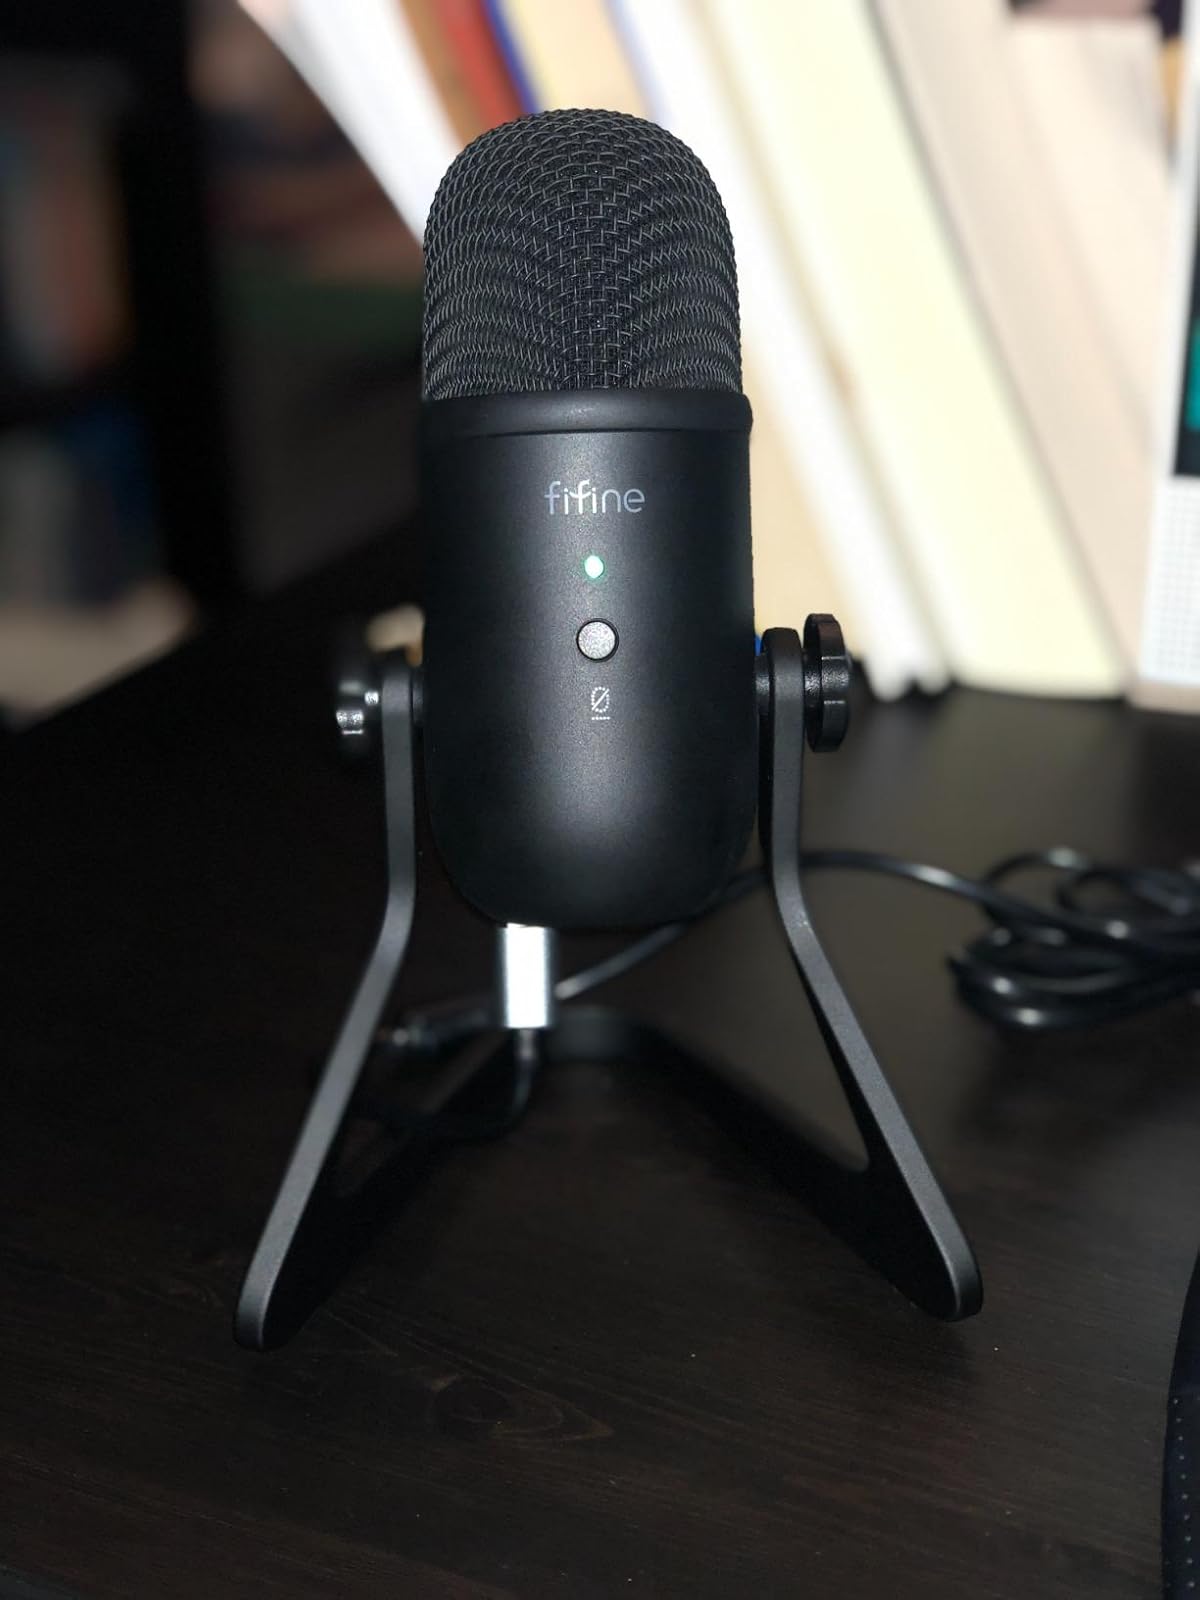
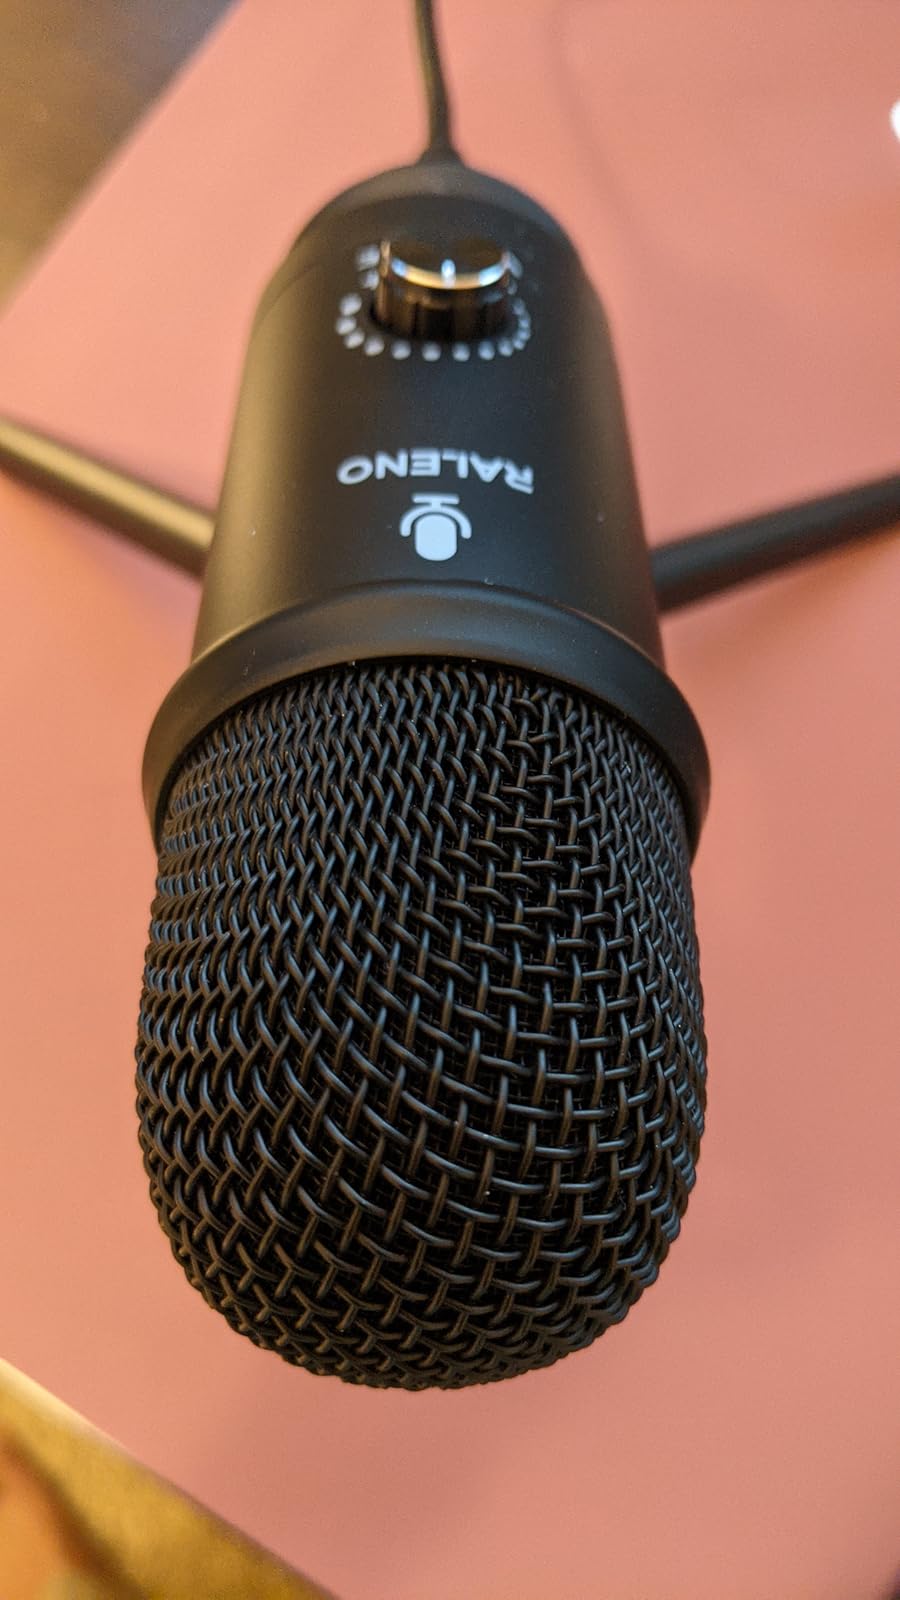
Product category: microphone
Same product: no